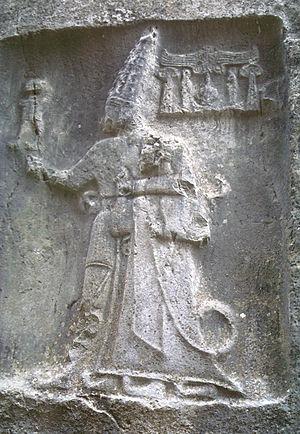
La religion est un des aspects les mieux connus de la civilisation hittite, grâce à des sources textuelles et artistiques relativement abondantes. Elle est très marquée par le syncrétisme, et mélange des éléments hittites avec des influences hourrites, hatties, louvites, syriennes et mésopotamiennes.
Cet article recense les sites inscrits au patrimoine mondial en Turquie.